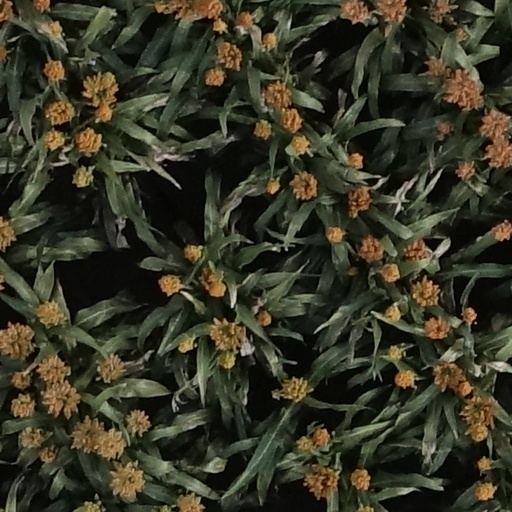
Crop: sorghum